Mr World Mexico

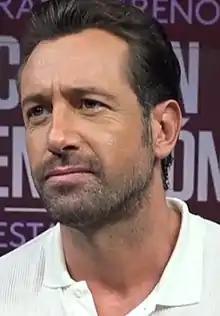
Gabriel Soto, El Modelo México 1996 and 1st Runner-up in Mister World 1996.

Below are the names of the Mr World Mexico titleholders (known as El Modelo Mexico from 1996 to 2014), their state of origin and the venue which played host to their crowning, in ascending order.